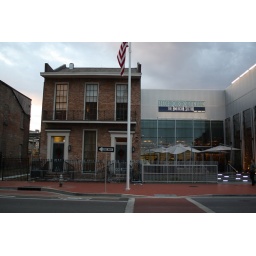
I work in the building on the left. It's probably the nicest office I've ever worked in.